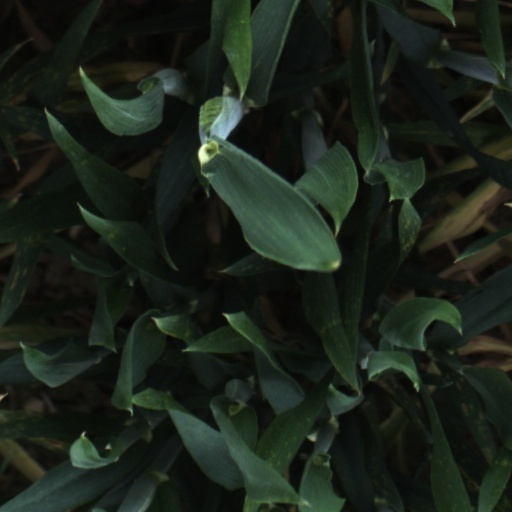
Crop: wheat